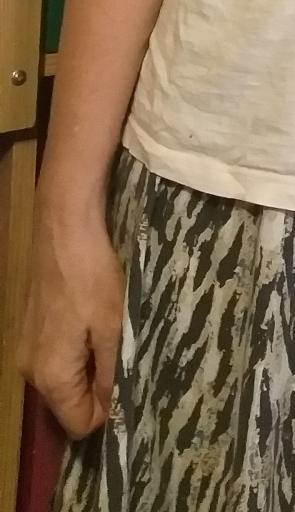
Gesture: no_gesture